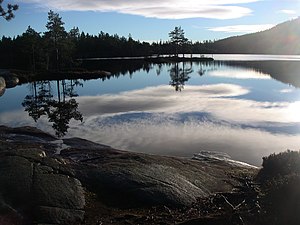
Skuleskogen Nationalpark
Skuleskogen er en grænseskov i Ångermanland i Västernorrlands län i Sverige, som udgør grænsen mellem landskapsdelene Sunnanskogs og Nolaskogs. Den 2.360 ha store nationalpark ligger i en bjergrig kystregion, ud til den Botniske Bugt syd for byen Örnsköldsvik.